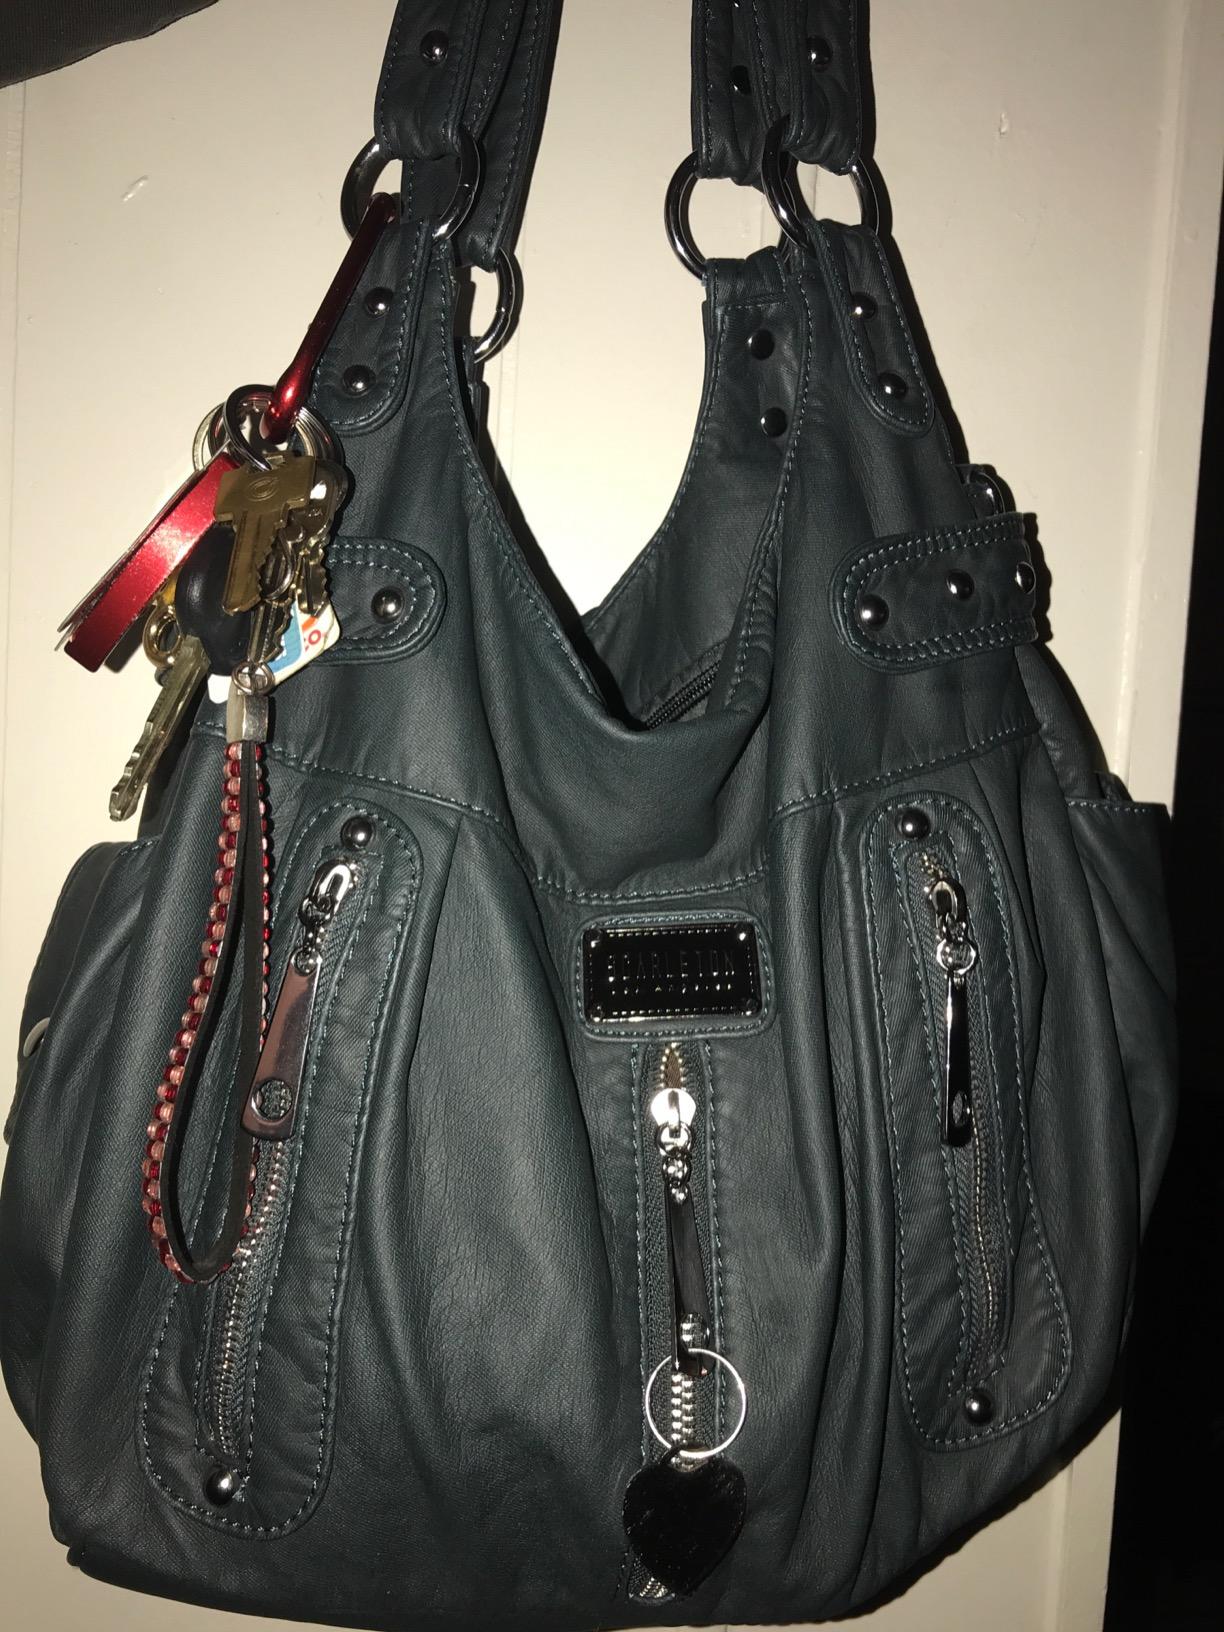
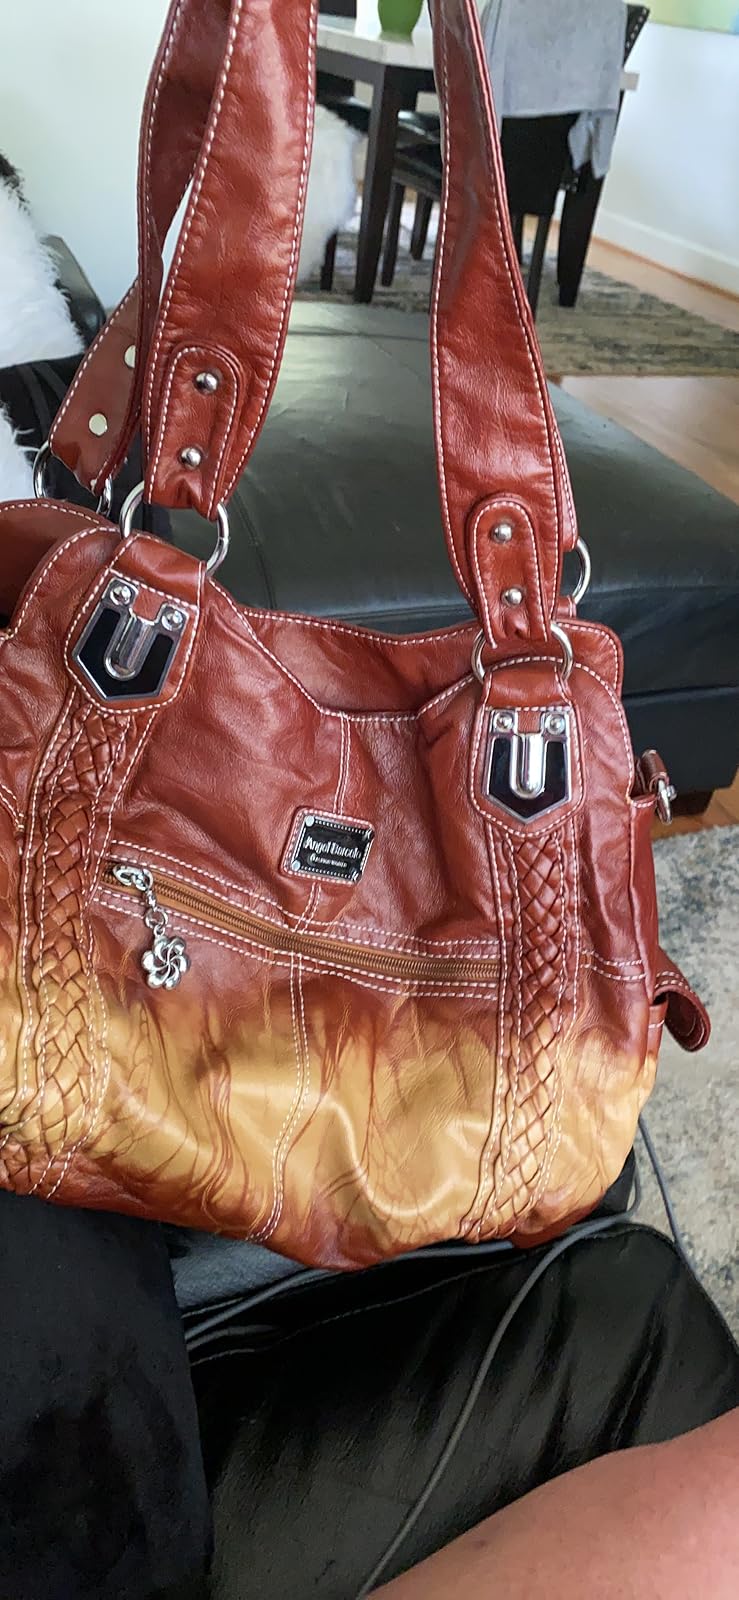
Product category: accessories_handbag
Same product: no